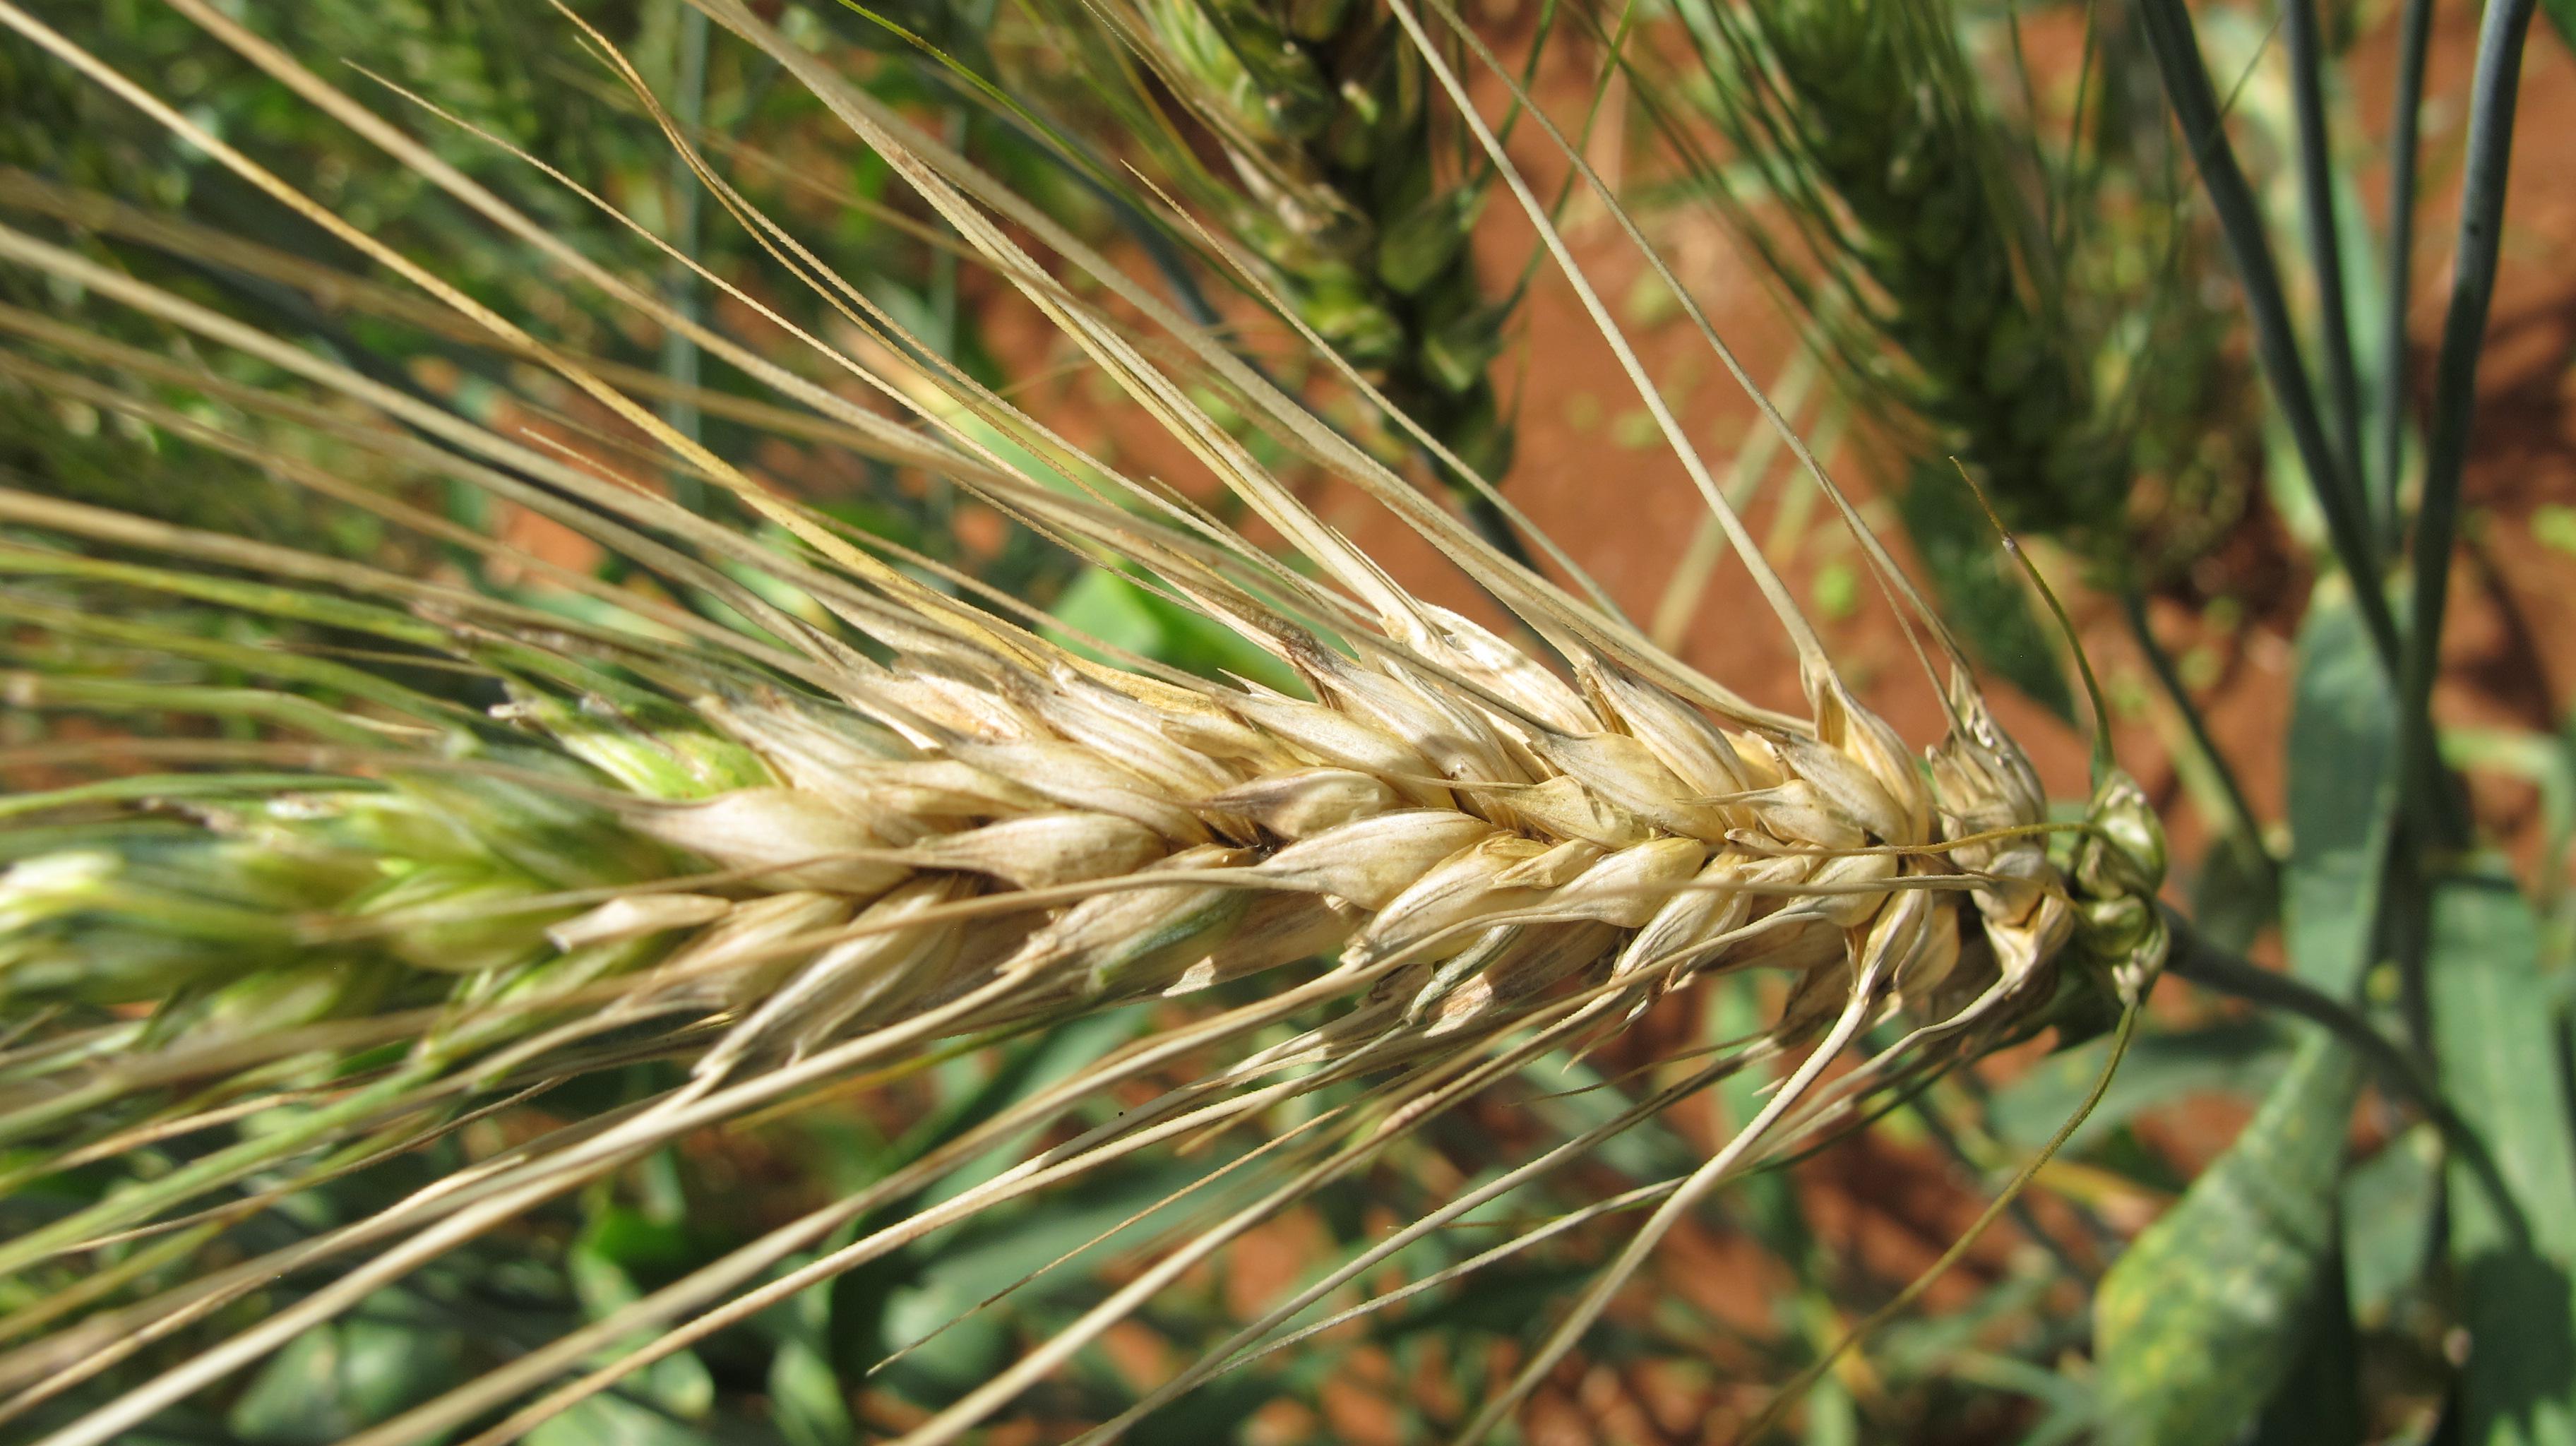
Plant: Wheat
Disease: wheat head scab